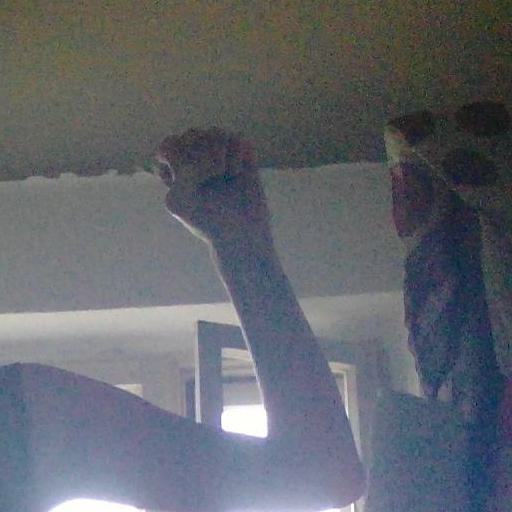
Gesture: fist